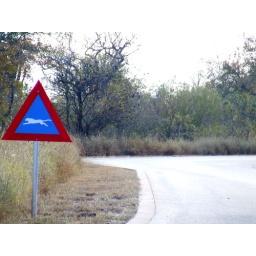
A road sign within the boundaries of the Leopard's Creek Golfing Estate.